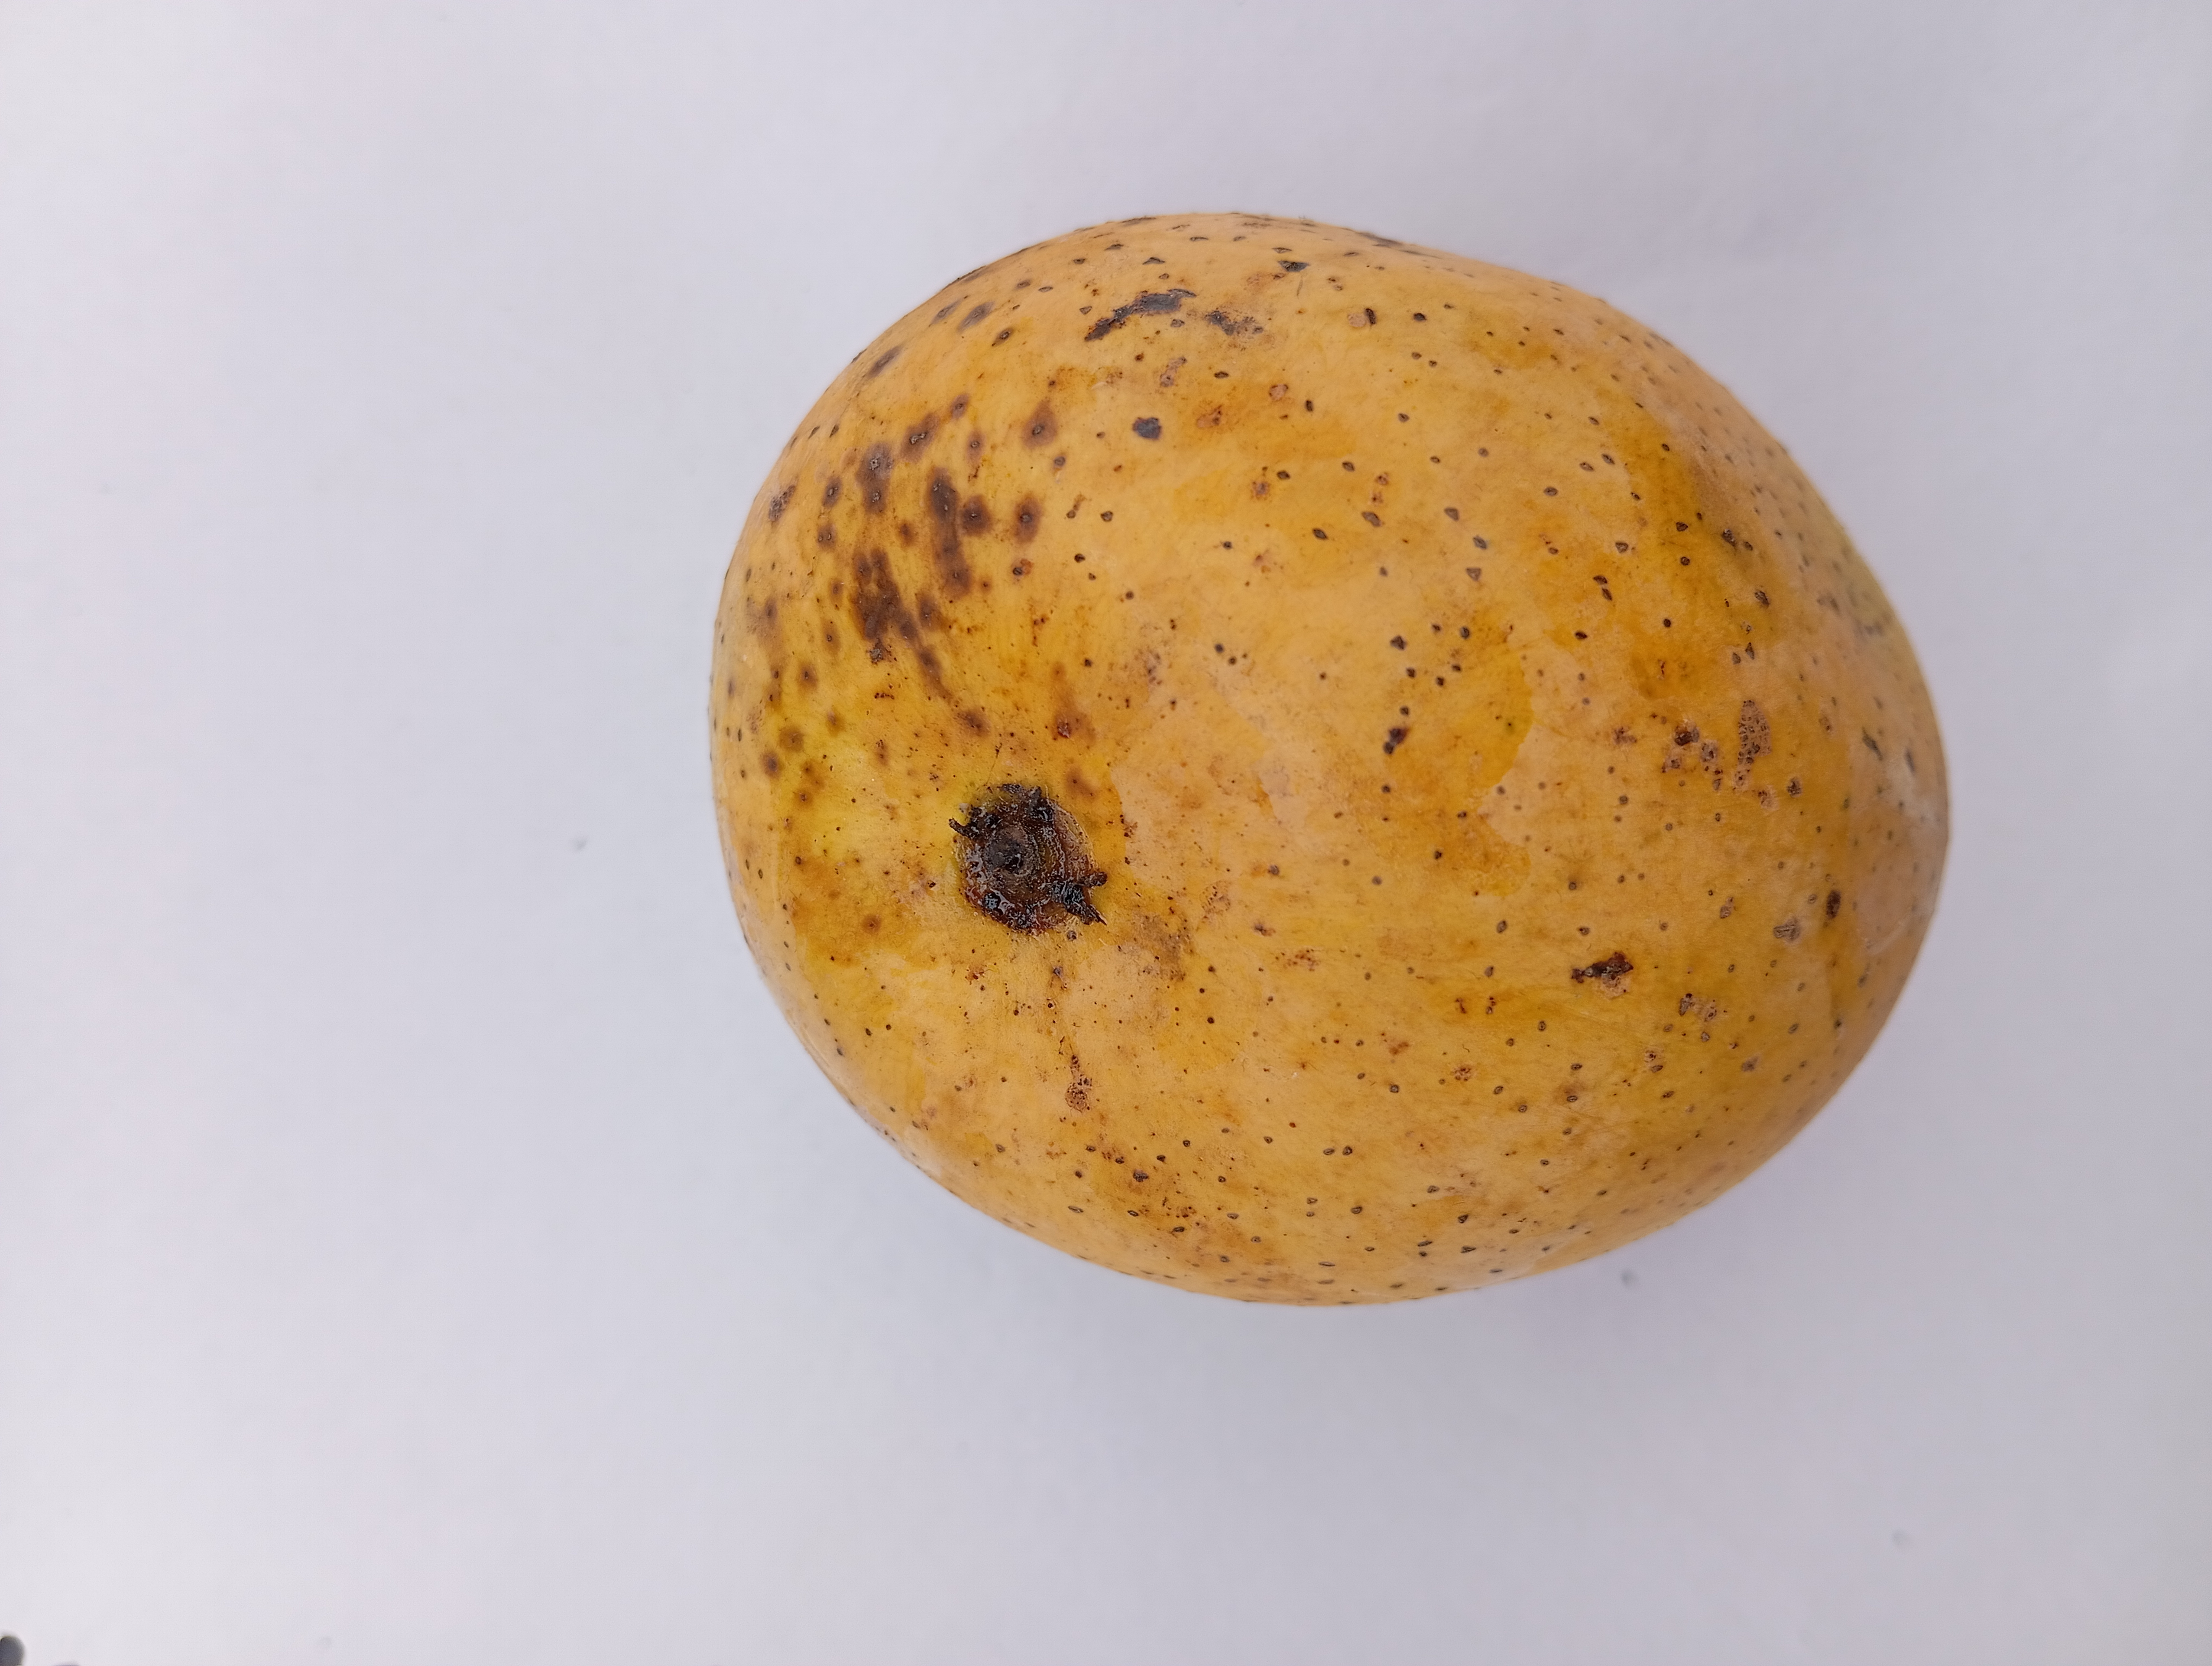
Mango variety: Sundari